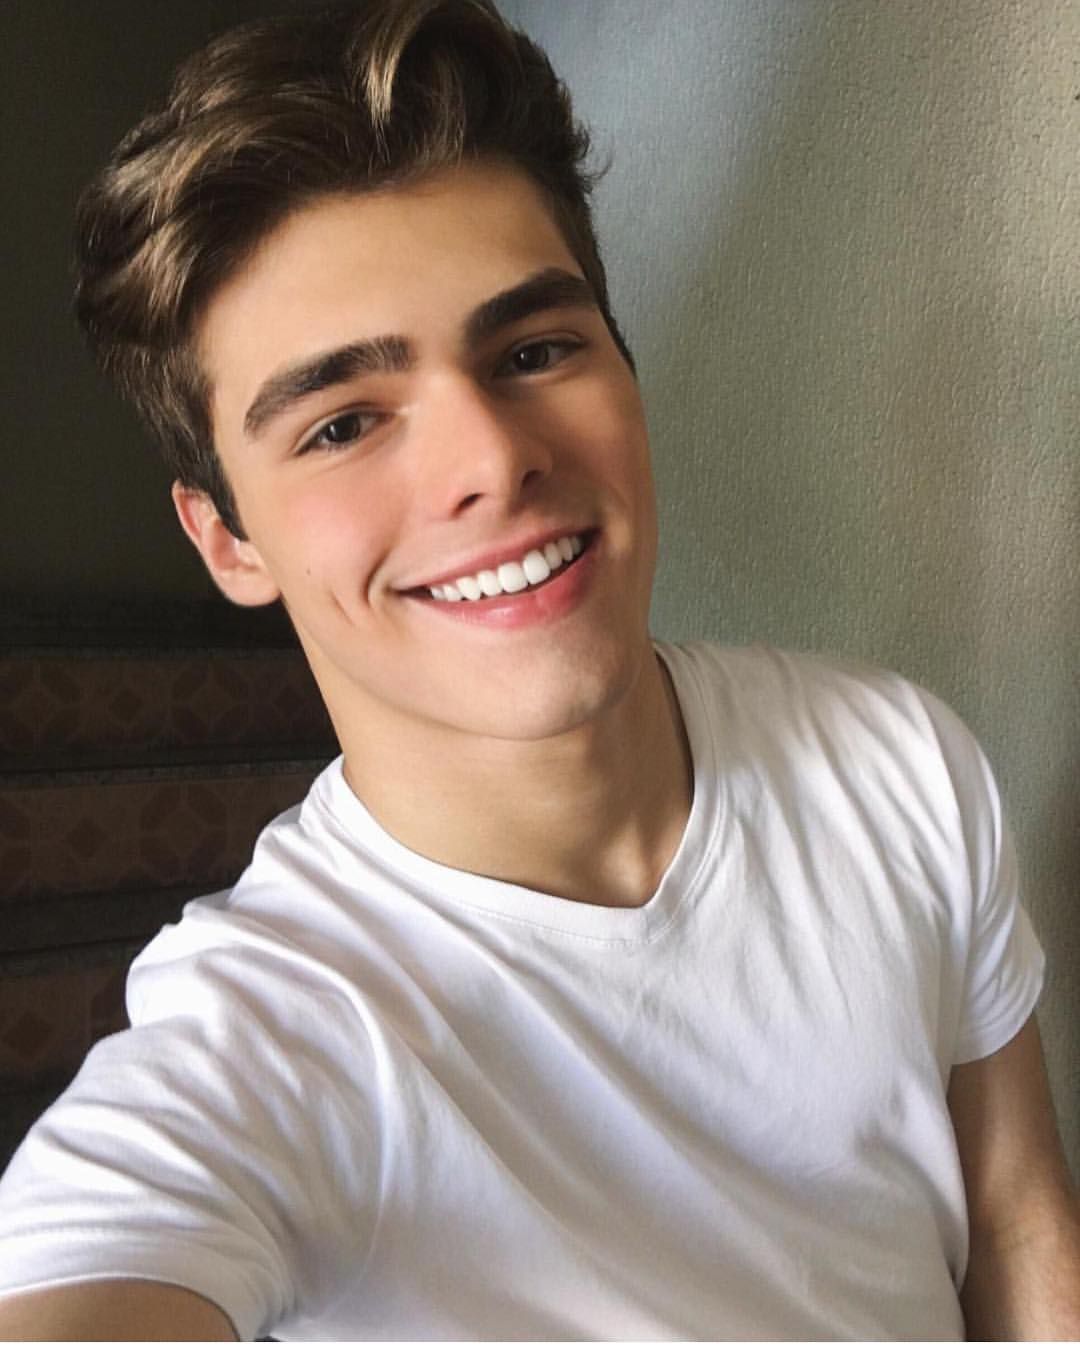
Label: Colored